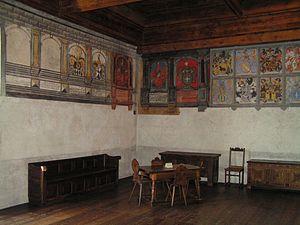
Le château de Chillon, se trouve sur les rives du lac Léman, à Veytaux en Suisse. De forme oblongue, le château mesure 110 mètres de long pour 50 mètres de large, le donjon culmine à 25 mètres. C'est une importante attraction touristique. Successivement occupé par la maison de Savoie puis par les Bernois dès 1536 et jusqu'en 1798, il appartient désormais à l'État de Vaud. Le château est le monument historique le plus visité de Suisse. En 2019, le château a connu un record de fréquentation historique avec plus de 430'000 entrées. La forteresse accueille des visiteurs du monde. En juin 2020, le château de Chillon ouvrira les portes de son nouveau pavillon-cafétériat : le Café Byron.